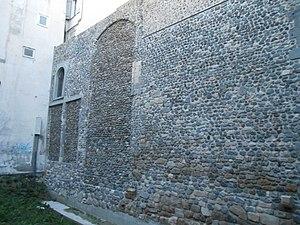
Enceinte romaine du Bas-Empire, rue Boirot Clermont-Ferrand.
Arvernis est le nom que porta du IIIᵉ au IXᵉ siècle la ville auvergnate de Clermont. Sa fusion avec la ville voisine et rivale de Montferrand, imposée par Louis XIII puis Louis XV, donnera naissance à Clermont-Ferrand.
Cette liste contient les objets immobiliers et mobiliers de la ville de Clermont-Ferrand classés ou inscrits aux monuments historiques.